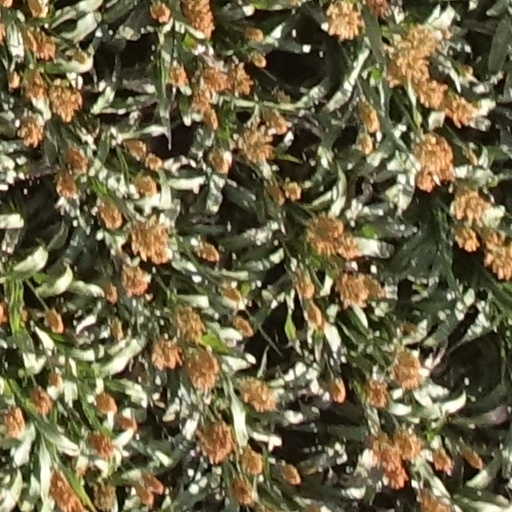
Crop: sorghum